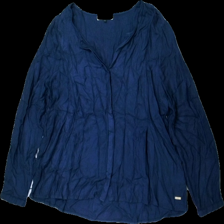
View: front
Type: Shirt
Category: Ladies
Brand: Hamton Republic (Kappahl)
Colors: Blue
Material: 100% viscose
Cut: Regular
Size: 44
Season: All
Damage location: middle center
Damage 2 location: middle right
Price range: <50
Recommended usage: Export
Description: blå skjorta, nopprig